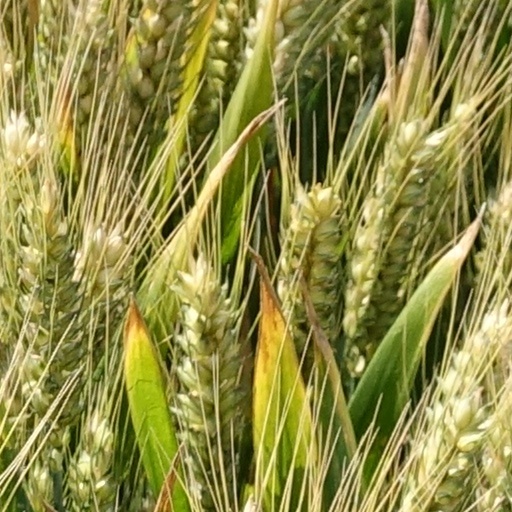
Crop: wheat